Mask of Tutankhamun

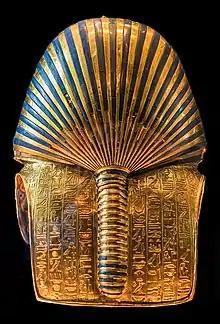
Back of the mask

A protective spell is inscribed with Egyptian hieroglyphs on the back and shoulders in ten vertical and two horizontal lines. The spell first appeared on masks in the Middle Kingdom, 500 years before Tutankhamun, and was used in Chapter 151 of the "Book of the Dead".